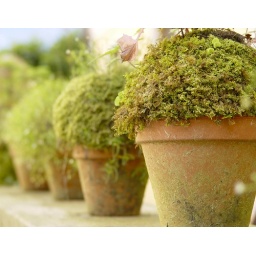
Several plant pots in a row, creating an interesting effect of distance and blurring.